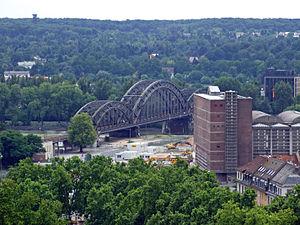
Le pont de Deutschherrnbrücke est un viaduc ferroviaire à double sens franchissant le Main à Francfort, au PK 36,900 du Main. Il a été construit entre 1911 et 1913 par les usines MAN de Gustavsburg pour relier la Gare de l'Est de Francfort à la ligne Francfort–Hanau et à la Gare du midi.